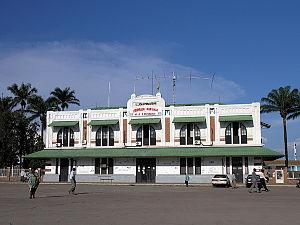
Lubumbashi est, selon les estimations, la deuxième ou troisième ville de la République démocratique du Congo quant au nombre d'habitants, titre disputé avec Mbuji-Mayi. Elle est devancée par Kinshasa. Lubumbashi était le chef-lieu de la province du Katanga jusqu'en 2015. Elle devient ensuite le chef-lieu de la province du Haut-Katanga.
La Société nationale des chemins de fer du Congo est une entreprise publique de la République démocratique du Congo, active essentiellement dans l'Est et le Sud du pays. Elle est basée à Lubumbashi au Katanga. Elle est active dans l'exploitation de chemin de fer, mais aussi dans le transport fluvial et routier et l'exploitation de ports.